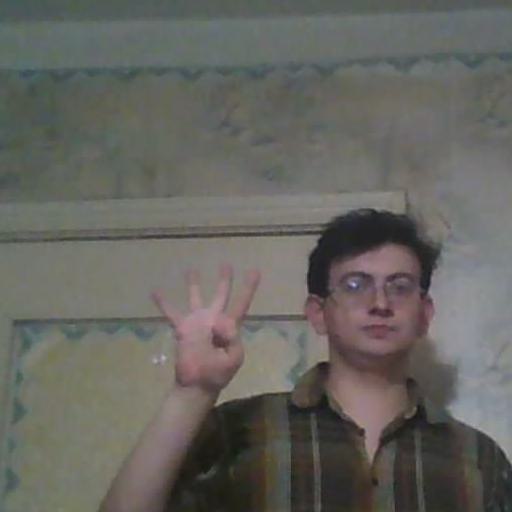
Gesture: four